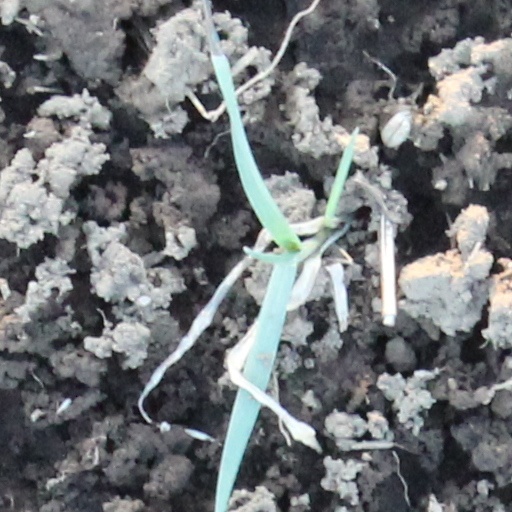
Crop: wheat